AASHO Road Test

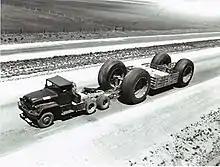
Illinois Off-Road Train Trailer used in the test conducted after completion of regular test traffic

The AASHO road test was to study the performance of pavement structures of known thickness under moving loads of known magnitude and frequency. The study was carried out from August 1956 to November 30, 1960 in Ottawa, Illinois and has been used as a primary source of experimental data when vehicle wear to highways is considered, for the purposes of road design, vehicle taxation, and cost.